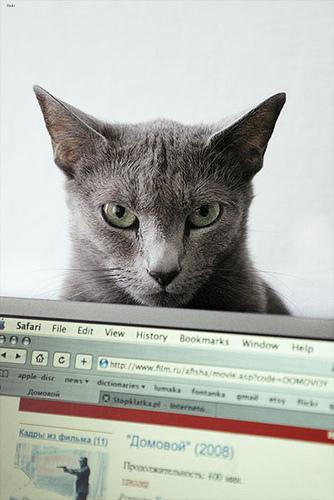
Breed: Russian Blue